Club Cola

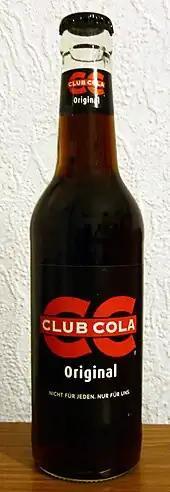
Club Cola bottle in 2014

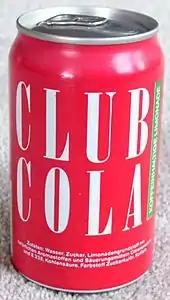
A can of Club Cola produced in 1993, after German reunification

Originally manufactured at the request of the Socialist Unity Party of Germany and other governmental organizations, Club Cola was created in order for East Germany to have its own cola soft drink that was similar in taste and appearance to those sold in the Western world.